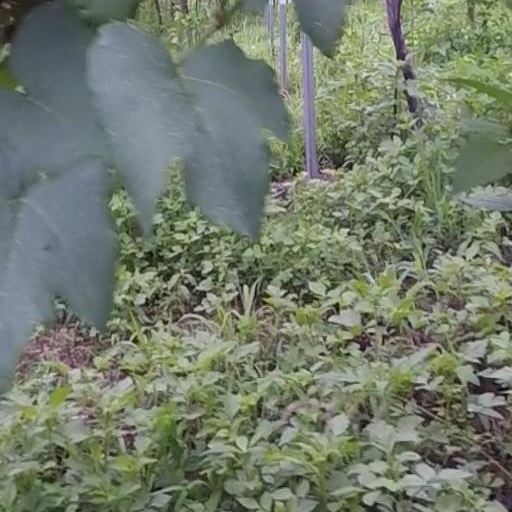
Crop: grape